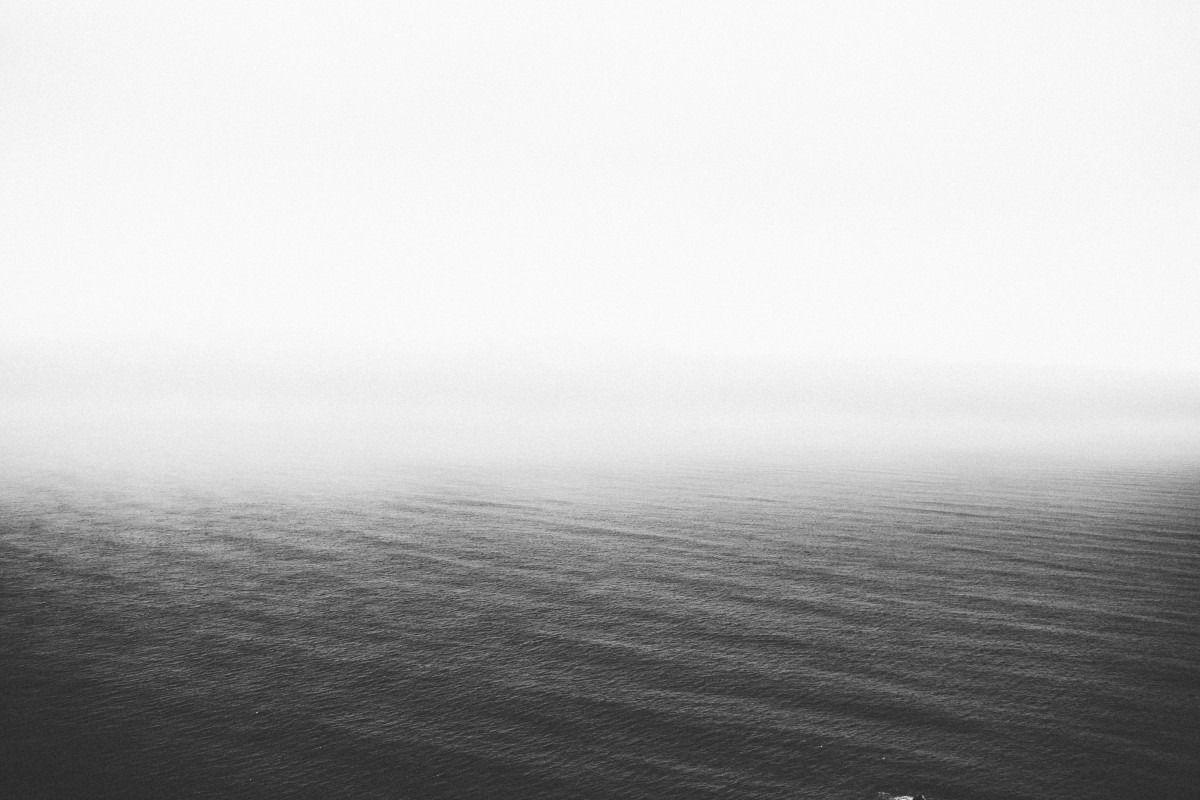
Tags: coast, ocean, horizon, cloud, black and white, fog, mist, morning, wave, dawn, mystic, weather, haze, monochrome photography